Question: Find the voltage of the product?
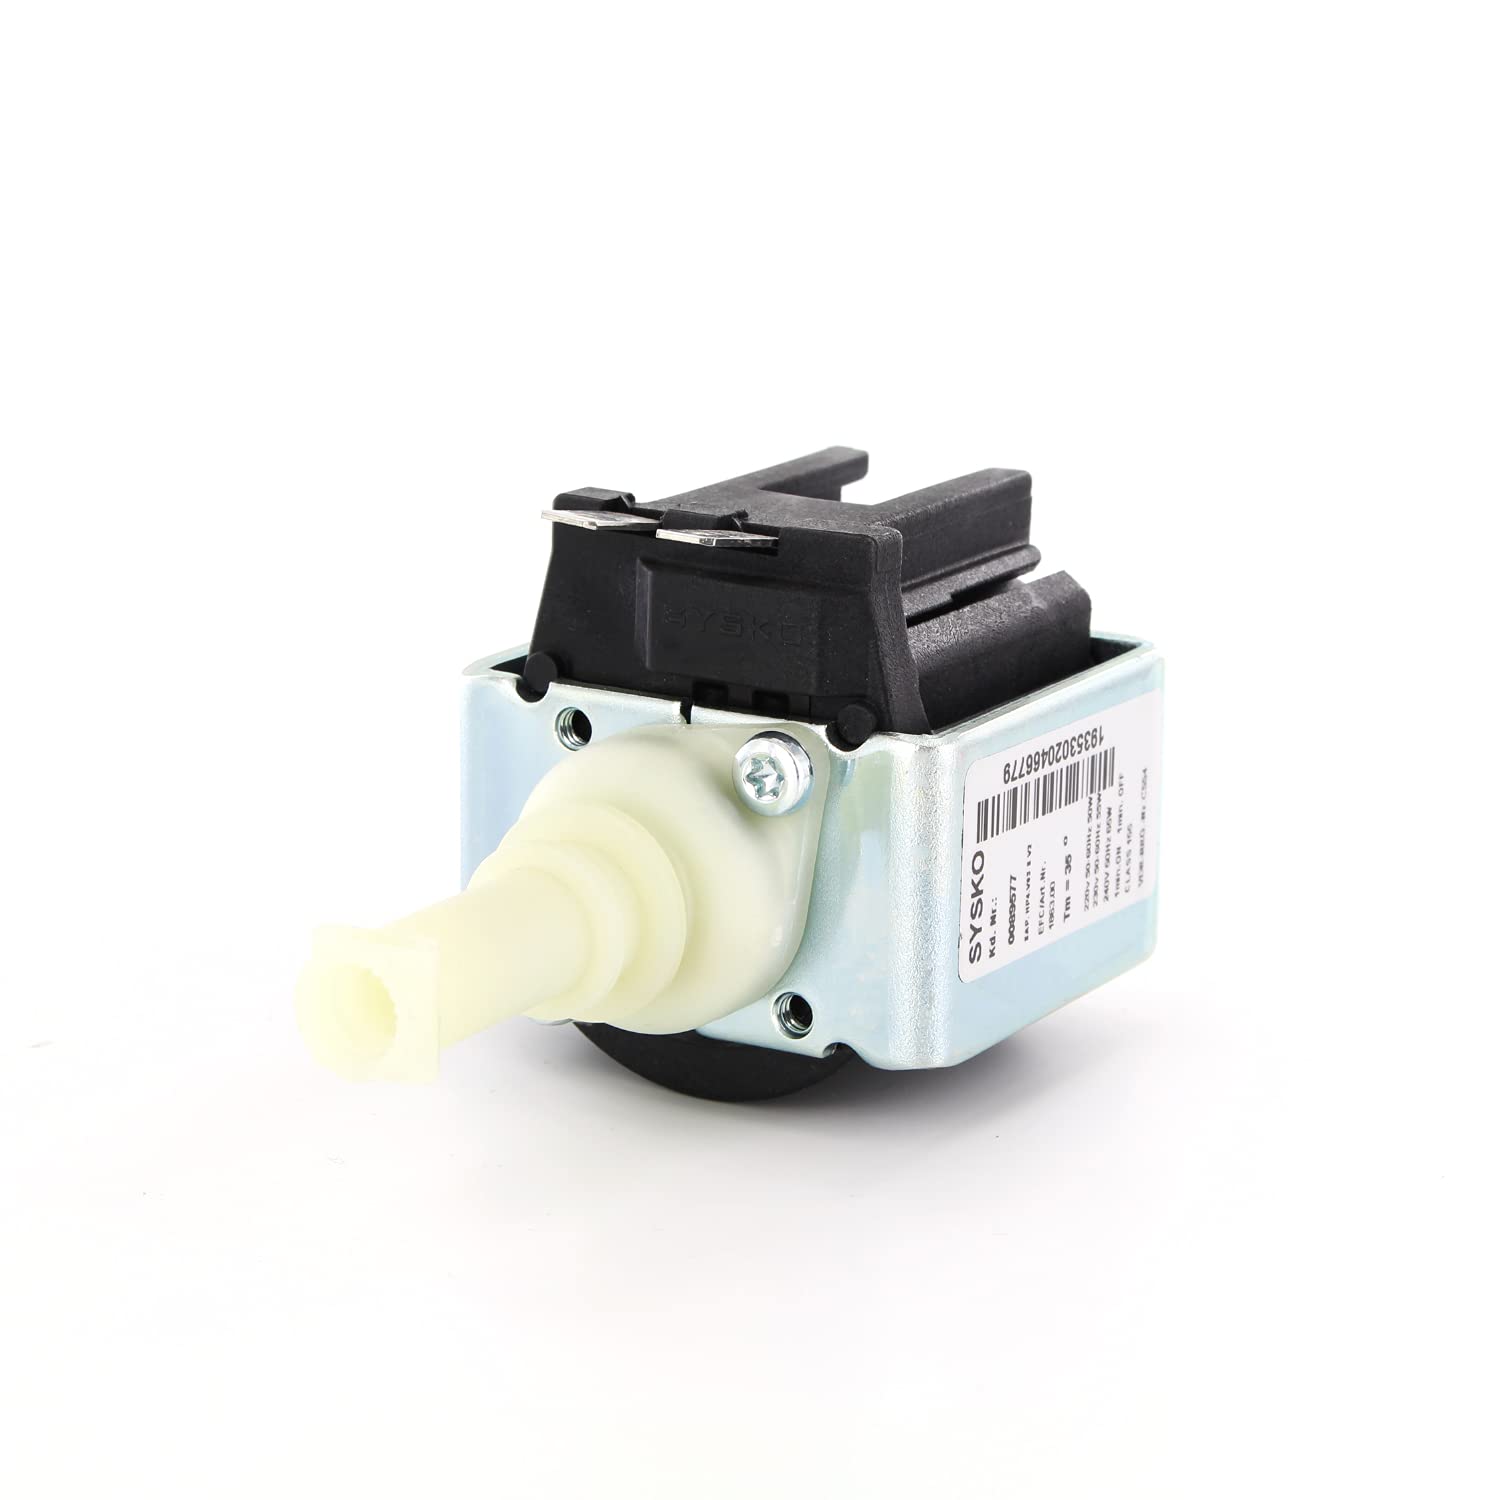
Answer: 240.0 volt